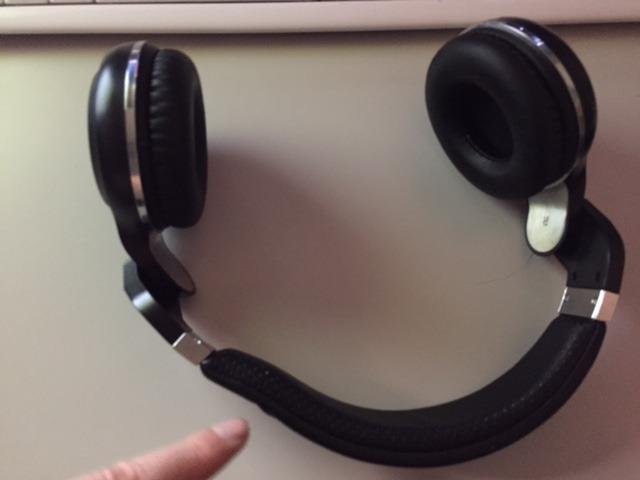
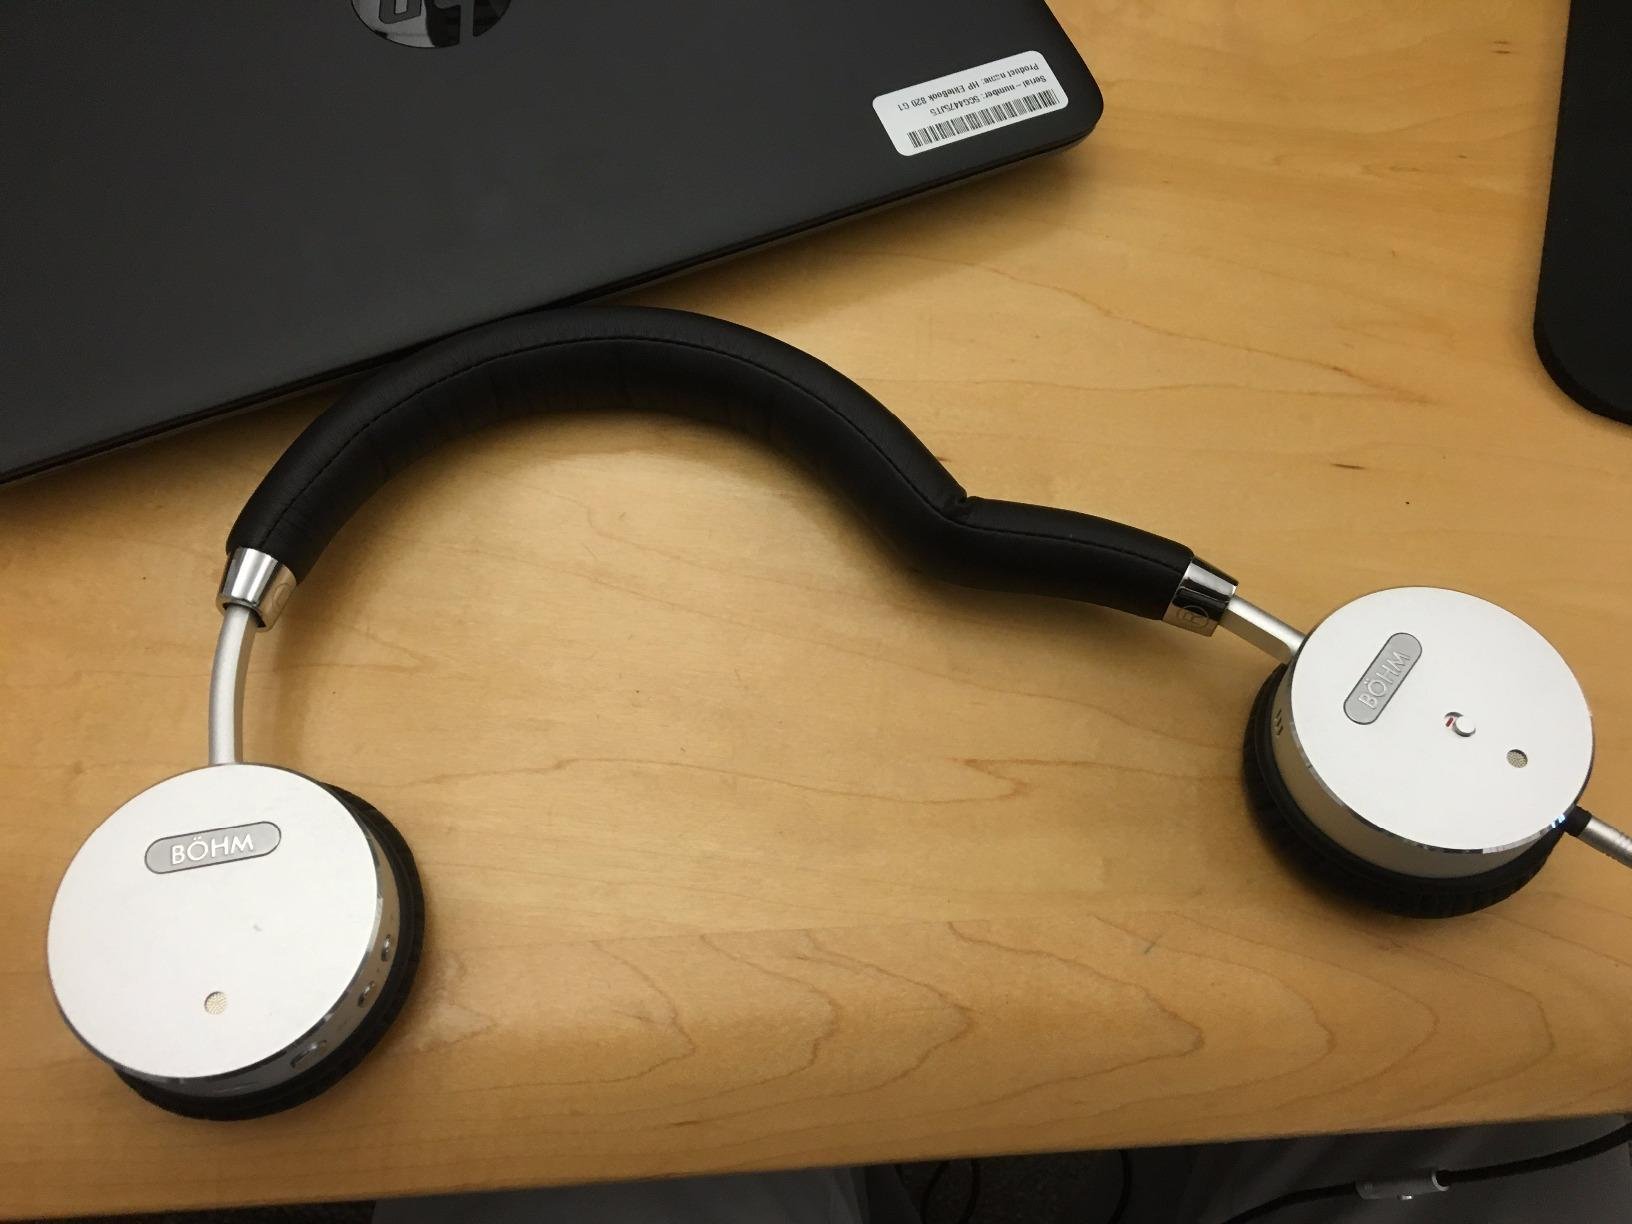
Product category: headphones
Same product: no